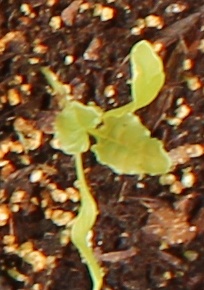
Label: Sugar beet